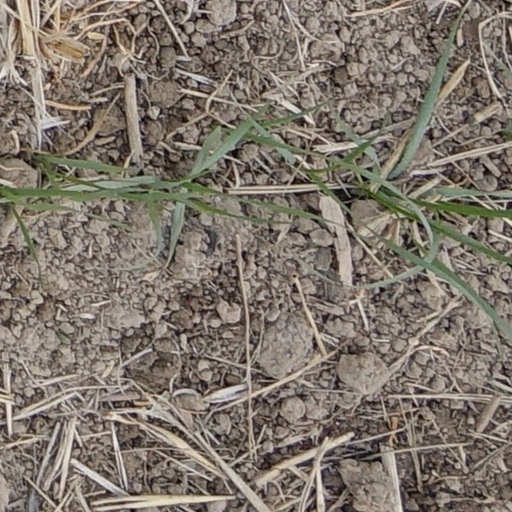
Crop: wheat